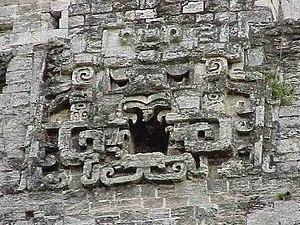
Xpujil ou Xpuhil est un site archéologique maya. La ville serait nommée Xpujil et le site archéologique Xpuhil. Le nom Xpuhil signifie queue de chat, en référence à un type de végétation local. Le site eut sa période de splendeur maximale de 500 à 750 apr. J.-C. et il entra en déclin vers 1100.